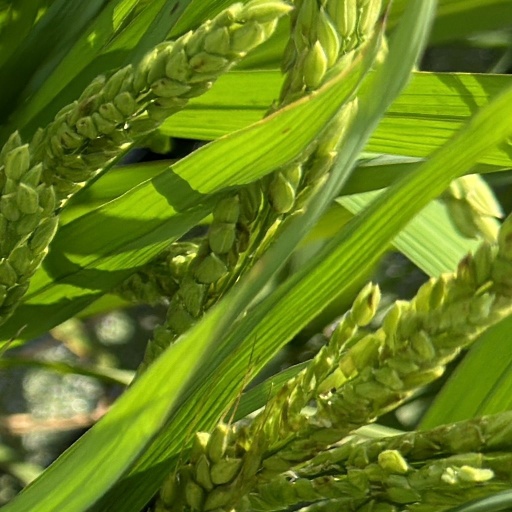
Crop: rice